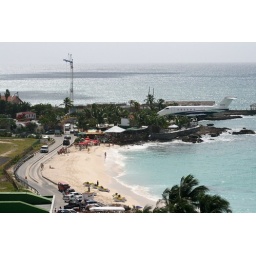
This photo was taken from the 10th floor of the sonesta maho beach resort in st. Maarten.